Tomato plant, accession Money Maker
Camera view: horizontal (90 deg, fisheye); turntable rotation: 60 degrees
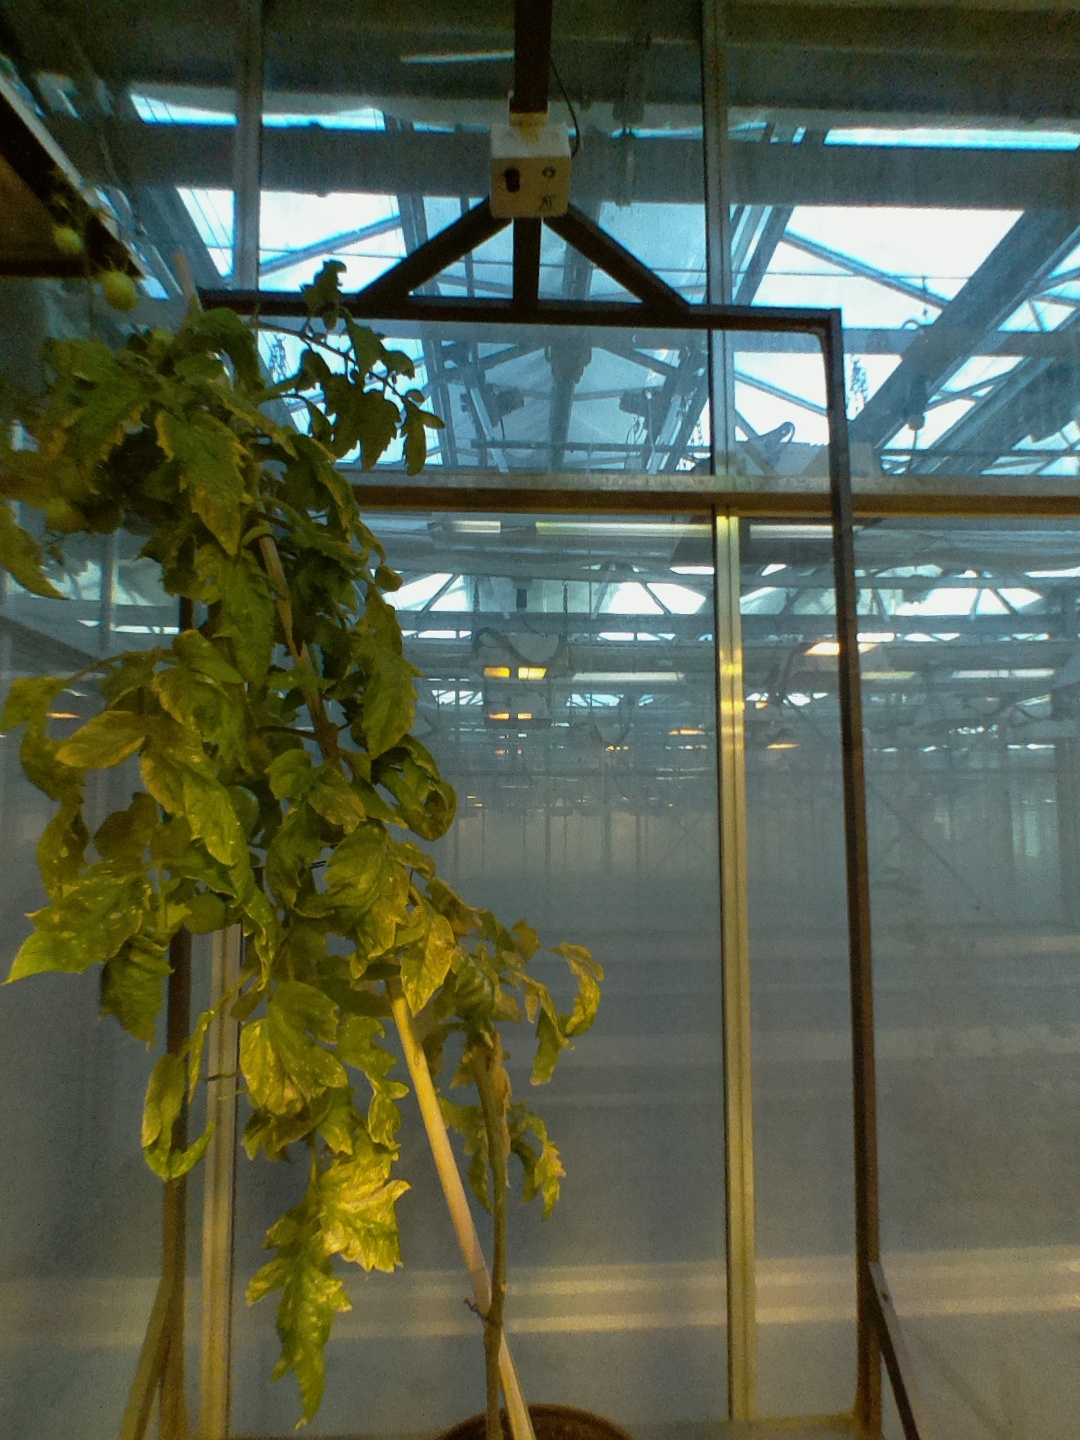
BBCH growth stage 79: 90% -100% of final fruit size